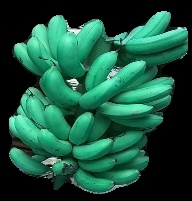
Variety: rasbale
Grade: grade1